2018 National League Division Series

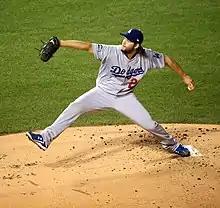
Clayton Kershaw got the win in Game 2, allowing just two hits in eight innings.

Hyun-jin Ryu started the game for the Dodgers and Mike Foltynewicz for the Braves. Joc Pederson hit Foltynewicz's third pitch of the game for a home run, his 10th leadoff homer of the season, to start the scoring. In the second inning, Max Muncy hit a three-run home run to put the Dodgers up, 4–0. Muncy became just the eighth player to hit a home run and walk three times in a playoff game. Foltynewicz only lasted two innings, allowing four runs on four hits, three walks and one hit batter. He also struck out five. Ryu pitched seven innings, struck eight batters, and did not allow a run or walk. It was his second career postseason start of seven scoreless innings. The only other Dodgers to do it multiple times were Sandy Koufax, Jerry Reuss and Orel Hershiser. Kiké Hernández added a homer in the sixth inning and the Dodgers scored one more run in the eighth on a sacrifice fly to win game one of the series, 6–0.